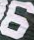
Number: 6